Innovia Monorail

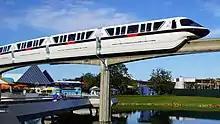
Walt Disney World Monorail

In 1989, Walt Disney World got a new fleet of Mark VI monorail trains built by Bombardier Transportation. Bombardier later supplied its first turnkey monorail system in 1991 to Tampa International Airport in Florida; followed by a contract for JTA Skyway Monorail system in Jacksonville, Florida in 1994. Shortly after, in 1996, Newark Liberty International Airport opened a Von Roll monorail system to connect all its terminals. Von Roll technology was sold to Adtranz and later acquired by Bombardier. These early systems are now grouped under the name Innovia Monorail 100.